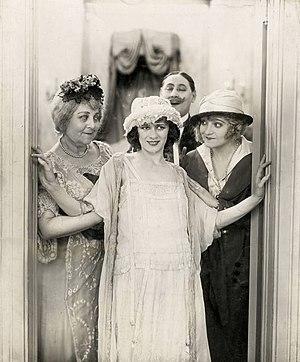
Templar Saxe, né le 22 août 1865 à Redhill et mort le 17 avril 1935 à Cincinnati, est un acteur et chanteur d'opéra britannique.
William Northcroft — né le 16 janvier 1863 à Londres, mort le 3 juin 1935 à Los Angeles — est un acteur et réalisateur anglais, connu sous le nom de scène de Wilfrid North.